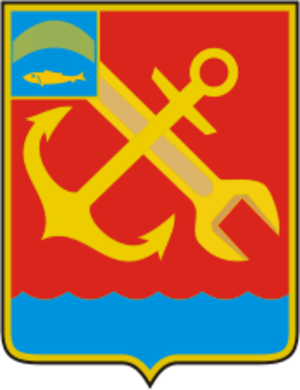
Rosljakovo (Murmansk oblast)
Rosljakovo er en by på 9.600 indbyggere, beliggende på Kolahalvøen i Murmansk oblast, det nordvestlige Rusland. Byen er administrativt underlagt Severomorsk.